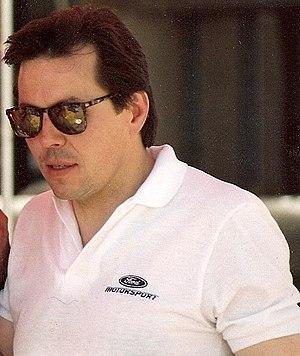
Alan Dennis Kulwicki est un pilote américain de NASCAR né le 14 décembre 1954 à Greenfield, Wisconsin, et mort le 1ᵉʳ avril 1993 à Blountville, Tennessee.